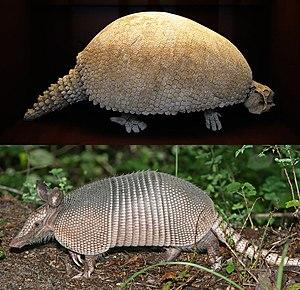
Les tatous sont un ordre de mammifères placentaires d'Amérique tropicale et subtropicale du super-ordre des xénarthres. Les tatous actuels sont rangés dans deux familles, celle des Dasypodidae et celle des Chlamyphoridae. Parmi les espèces fossiles, on distingue les glyptodons, classées avec les Chlamyphoridae. Ils sont omnivores même si leur régime alimentaire est principalement composé d'insectes.